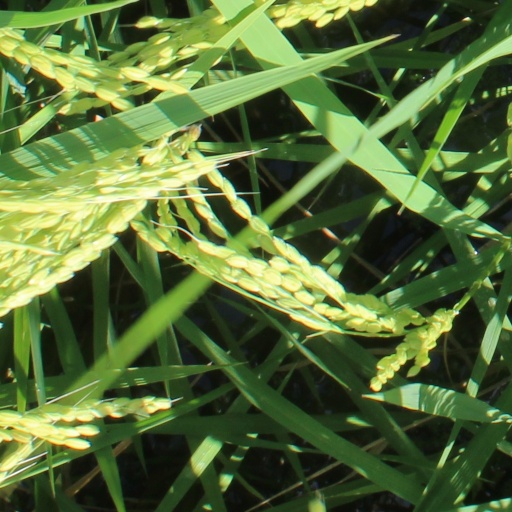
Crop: rice